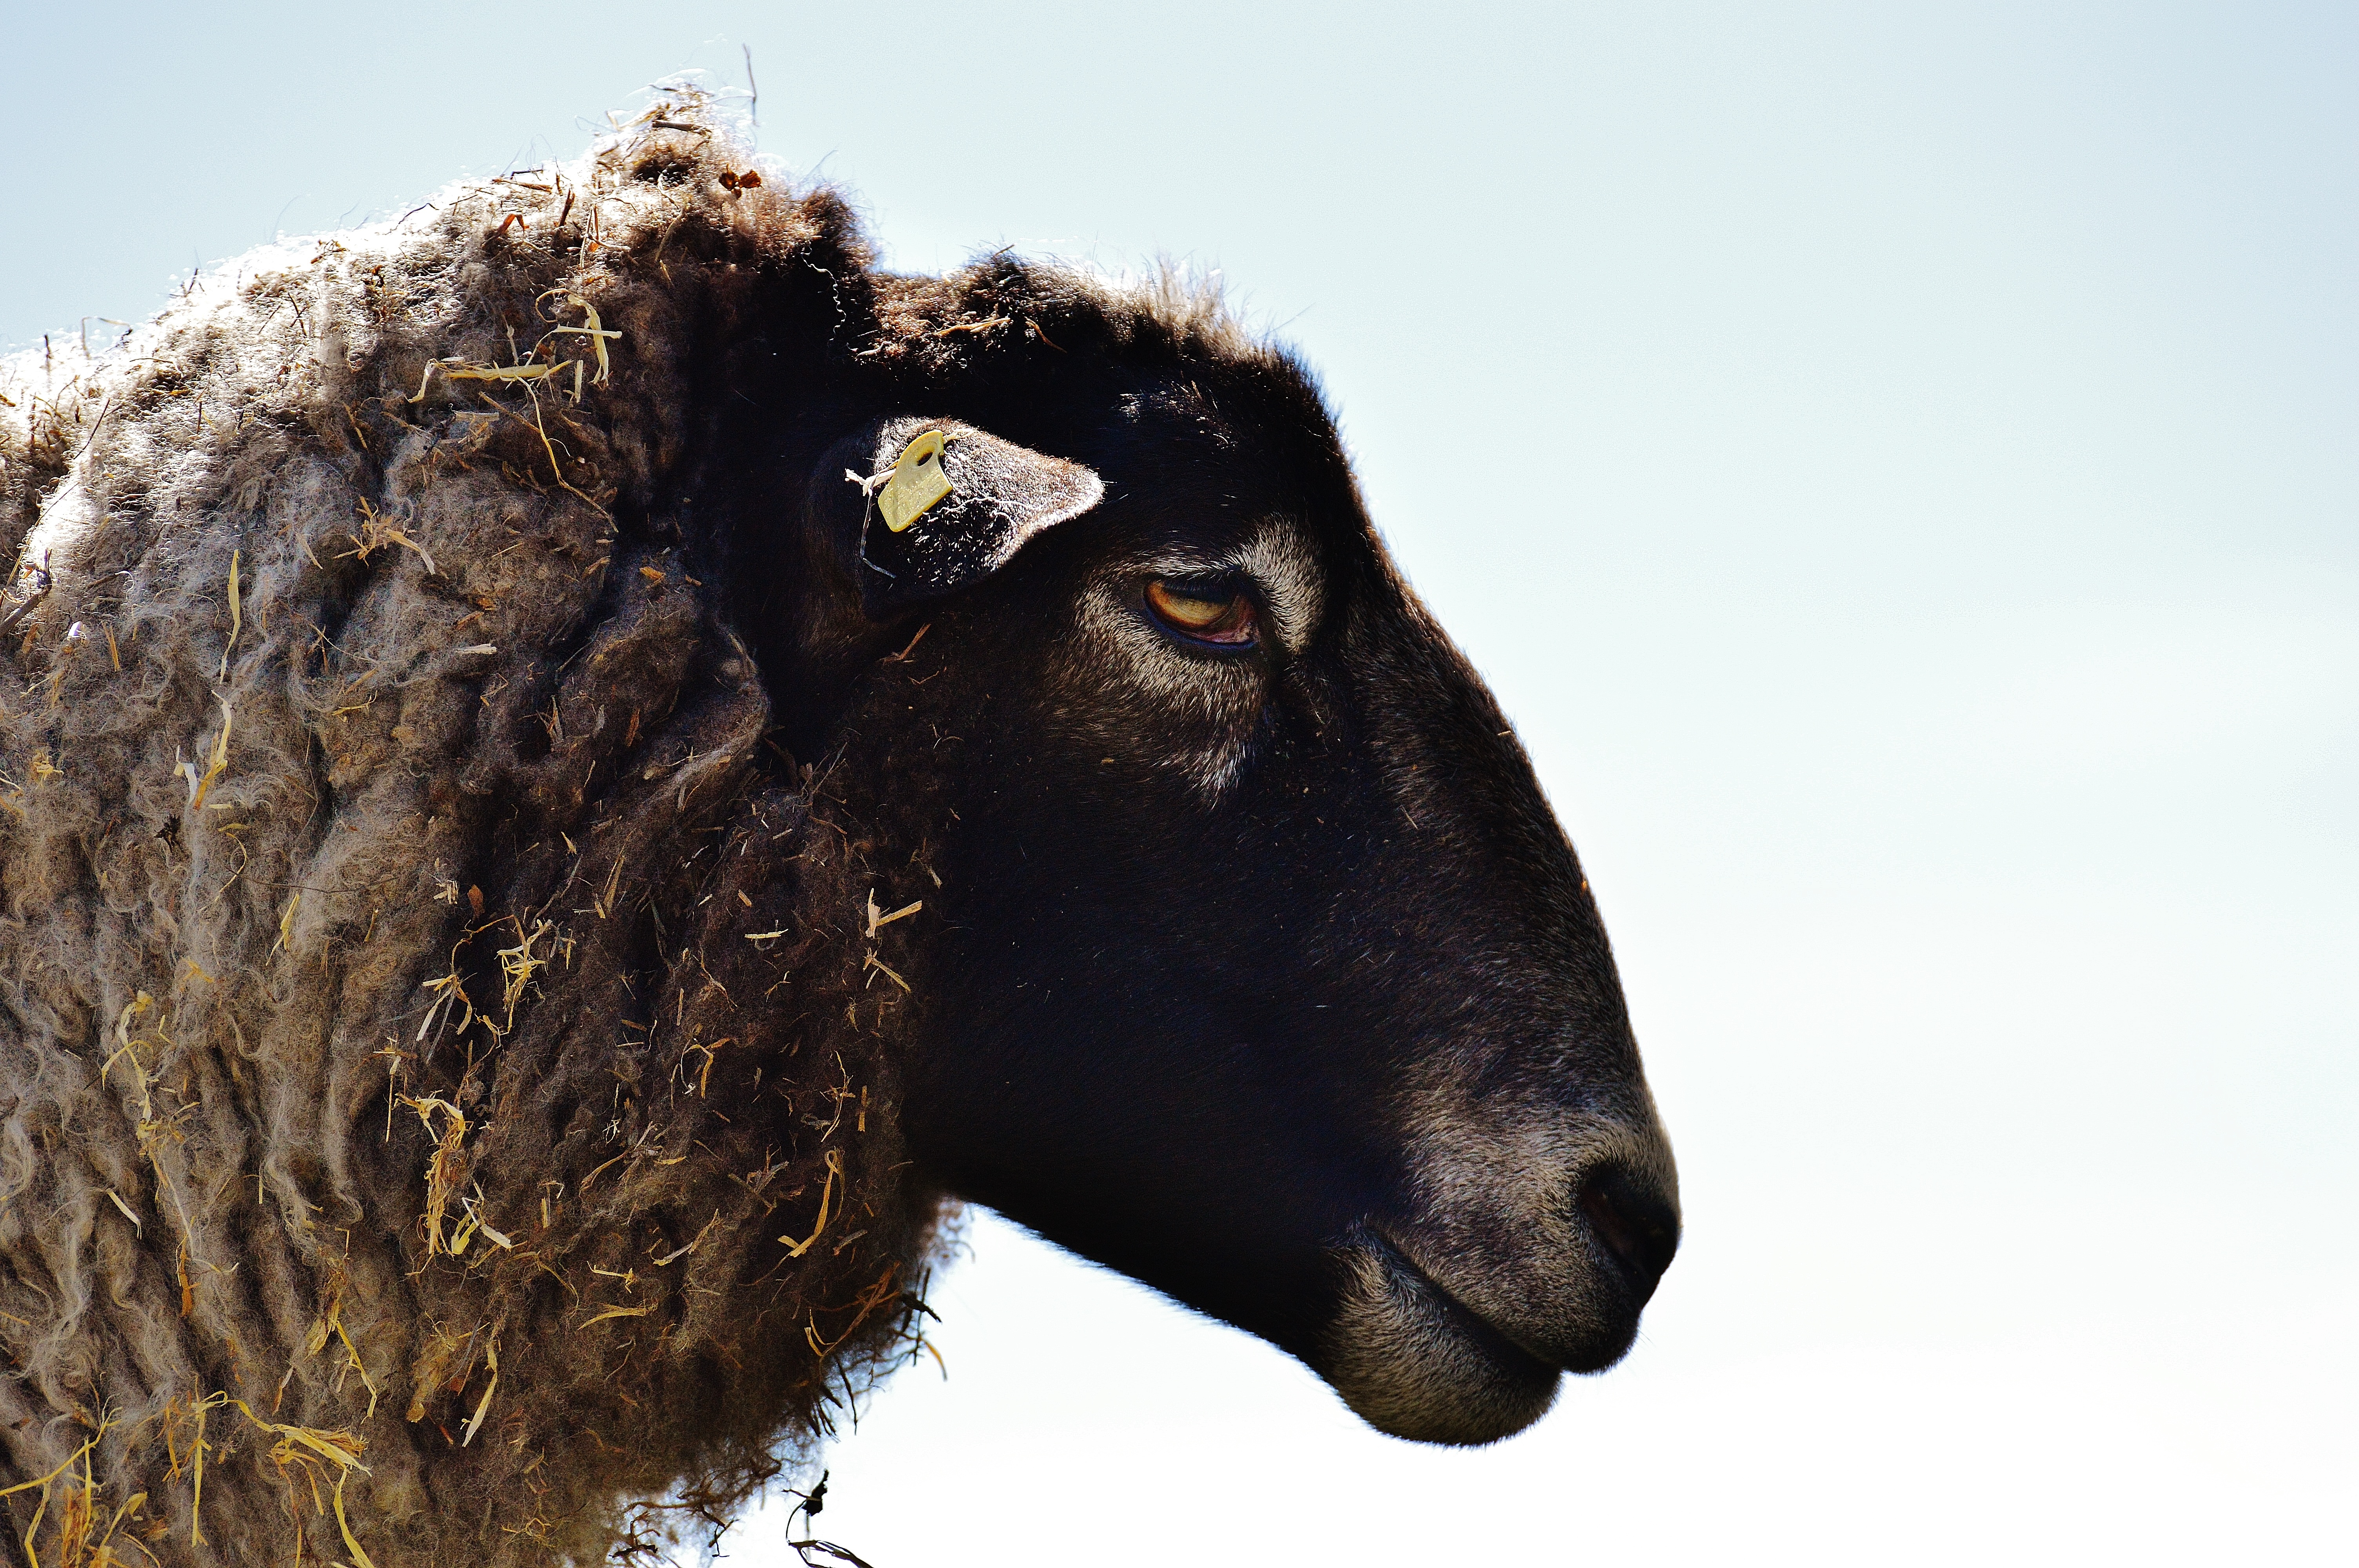
nature, meadow, animal, horn, sheep, mammal, wool, fauna, goats, vertebrate, good aiderbichl, iffeldorf, winter coat, cattle like mammal, mustang horse, cow goat family